Coleraine, Victoria

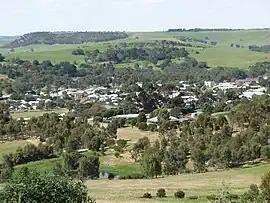
View of town from Peter Francis Points Arboretum

Coleraine is a town in Victoria, Australia on the Glenelg Highway, west of the state capital, Melbourne and north-west of Hamilton in the Shire of Southern Grampians local government area. It was named after the town in County Londonderry, Northern Ireland. At the 2006 census, the urban area of Coleraine had a population of 991.